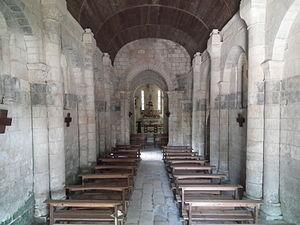
Intérieur de l'église de Biron